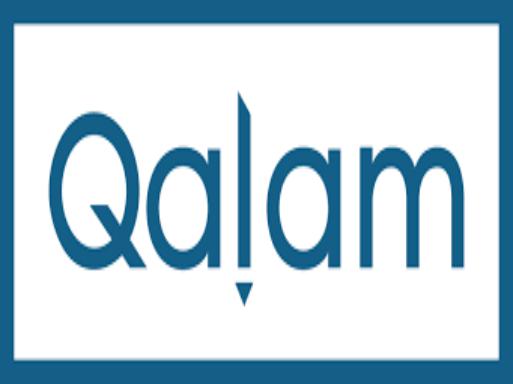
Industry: Others